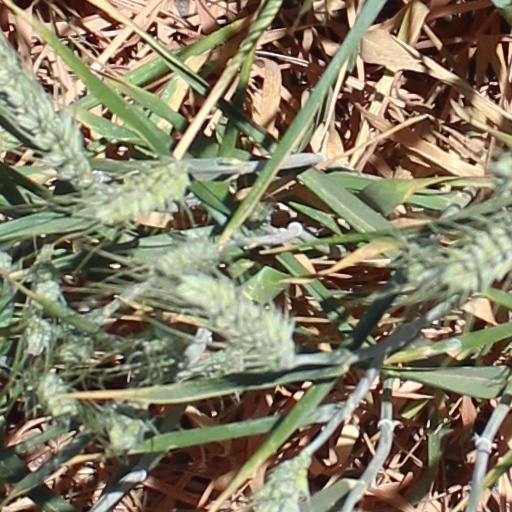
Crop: wheat